Joshua Tree National Park

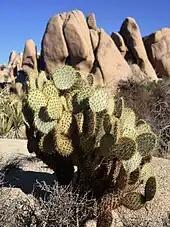
Dollarjoint pricklypear near Skull Rock in Joshua Tree

The Mojave Desert Land Trust (MDLT) has conserved within the park. These holdings were privately owned within the national park, which they were able to purchase. They also acquire private properties bordering federally protected properties. MDLT has sold of acquired private property to the National Park Service, which is more than any other similar organization.